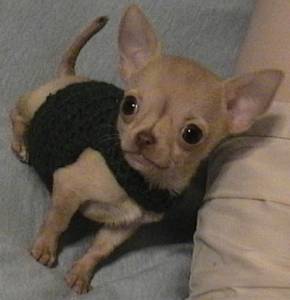
Animal: dog
Breed: chihuahua